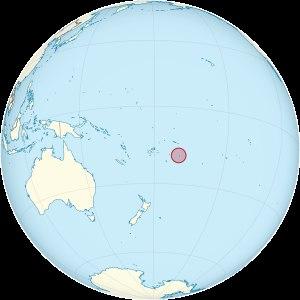
Cet article traite de différents aspects de l'économie de Niue, un pays insulaire de l’océan Pacifique sud situé à 2 400 km au nord-est de la Nouvelle-Zélande. Le pays comptait 1 354 habitants en 2010.